Michelle Obama

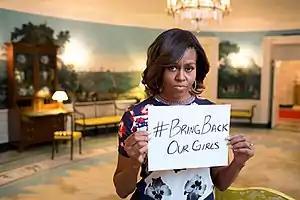
Obama holding a sign with the hashtag "#bringbackourgirls" in May 2014

In November 2013, a "Politico" article by Michelle Cottle accusing Obama of being a "feminist nightmare" for not using her position and education to advocate for women's issues was sharply criticized across the political spectrum. Cottle quoted Linda Hirshman saying of Obama's trendy styles, promotion of gardening and healthy eating, and support of military families that "She essentially became the English lady of the manor, Tory Party, circa 1830s." A prominent critic of Cottle was MSNBC host Melissa Harris-Perry, who rhetorically asked "Are you serious?" Supporters of Obama note that the first lady had been one of the only people in the administration to address obesity, through promoting good eating habits, which is one of the leading U.S. public health crises.